The League of Extraordinary Gentlemen: Black Dossier

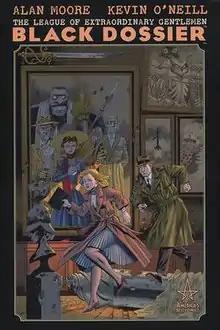
Cover of "Black Dossier"

The League of Extraordinary Gentlemen: Black Dossier is an original graphic novel in the comic book series "The League of Extraordinary Gentlemen", written by Alan Moore and illustrated by Kevin O'Neill. It was the last volume of the series to be published by DC Comics. Although the third book to be published, it was not intended to be the third volume in the series. Moore has stated that it was intended to be "a sort of ingenious sourcebook", and not a regular volume.